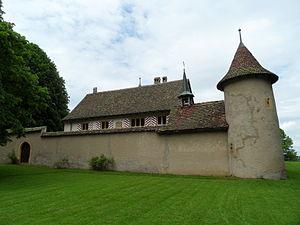
Château de Raymontpierre, Vermes, Canton du Jura, Suisse.
Le château de Raymontpierre est un manoir fortifié, situé sur les contreforts nord du Mont Raimeux, dans le canton du Jura.